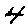
Label: 4